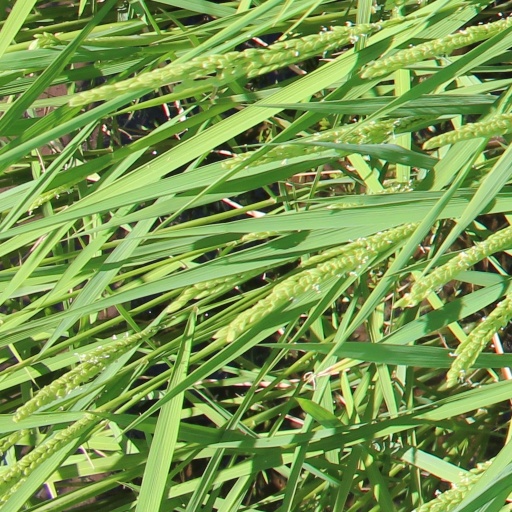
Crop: rice